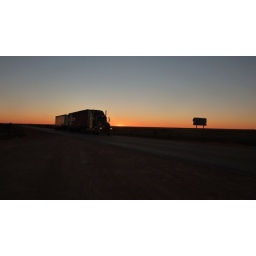
road train by night...